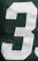
Number: 3